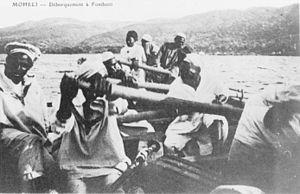
Moheli: débarquement à Fomboni
Fomboni est la capitale de l'île de Mohéli aux Comores. Elle compte environ 20 000 habitants, soit plus d'un tiers de la population insulaire, et elle forme la troisième plus grande ville de l'Union des Comores. Situé sur la côte Nord de l'île, son front de mer est protégé par un récif corallien ; par temps clair, l'on peut ainsi apercevoir depuis Fomboni les îles adjacentes de Grande Comore et d'Anjouan.